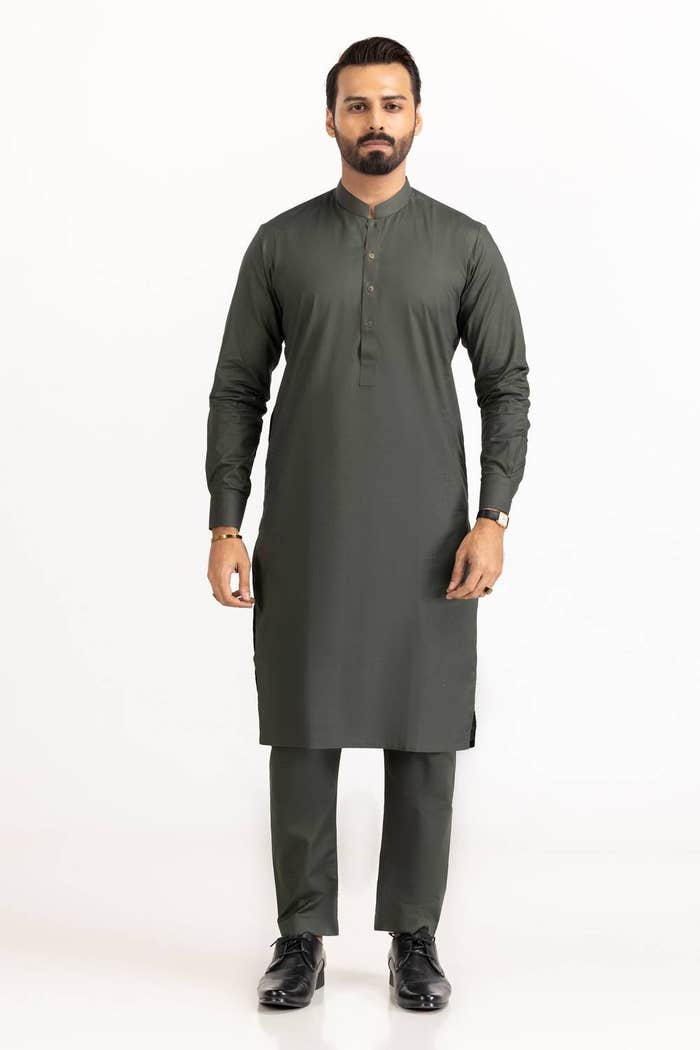
dark green kurta pant suit